Canadian women in the world wars

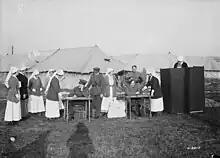

To aid in the war effort, Julia Grace Wales published the Canada Plan, a proposal to set up a mediating conference consisting of intellectuals from neutral nations who would work to find a suitable solution for the First World War. The plan was presented to the United States Congress, but despite arousing the interest of President Wilson, failed when the US entered the war.